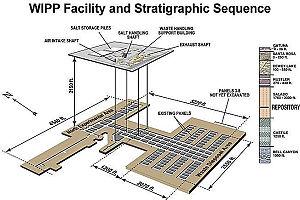
Le Waste Isolation Pilot Plant est un centre de stockage de déchets radioactifs militaires et issus de la recherche installé dans la commune de Carlsbad dans le sud-est du Nouveau-Mexique. Un millier de personnes travaille sur ce site en 2014. Il est exploité depuis le 26 mars 1999 par le Département de l'Énergie des États-Unis. D'abord géré par Washington TRU Solutions, il est désormais géré depuis octobre 2012 par le consortium Nuclear Waste Partnership formé par URS, Babcok & Wilcox et Orano.